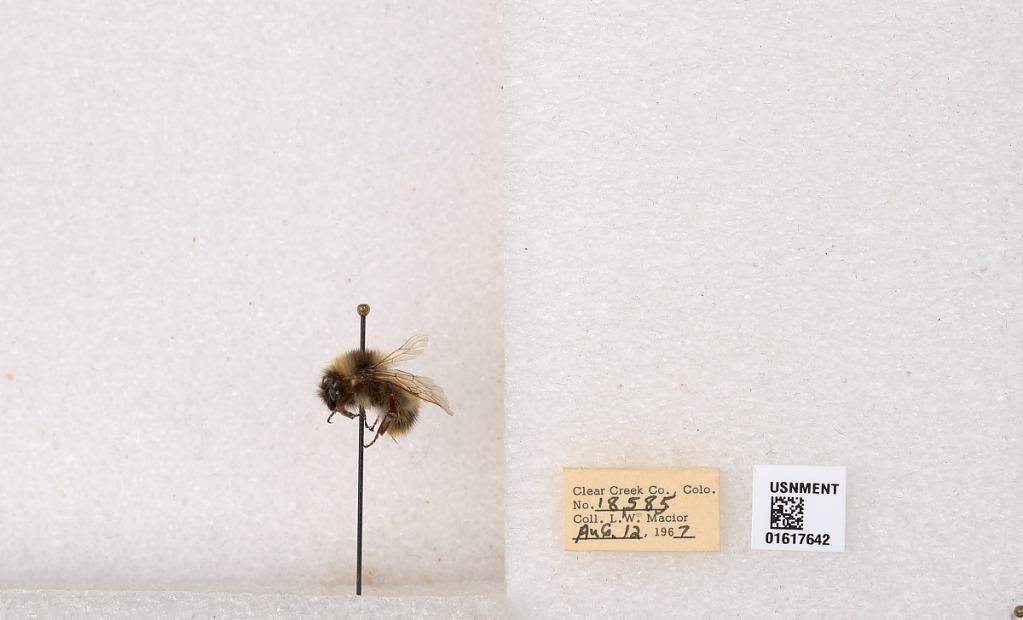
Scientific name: Bombus kirbyellus
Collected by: L. Macior
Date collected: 1967-8-12
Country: United States
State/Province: Colorado
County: Clear Creek
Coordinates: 39.6891, -105.644